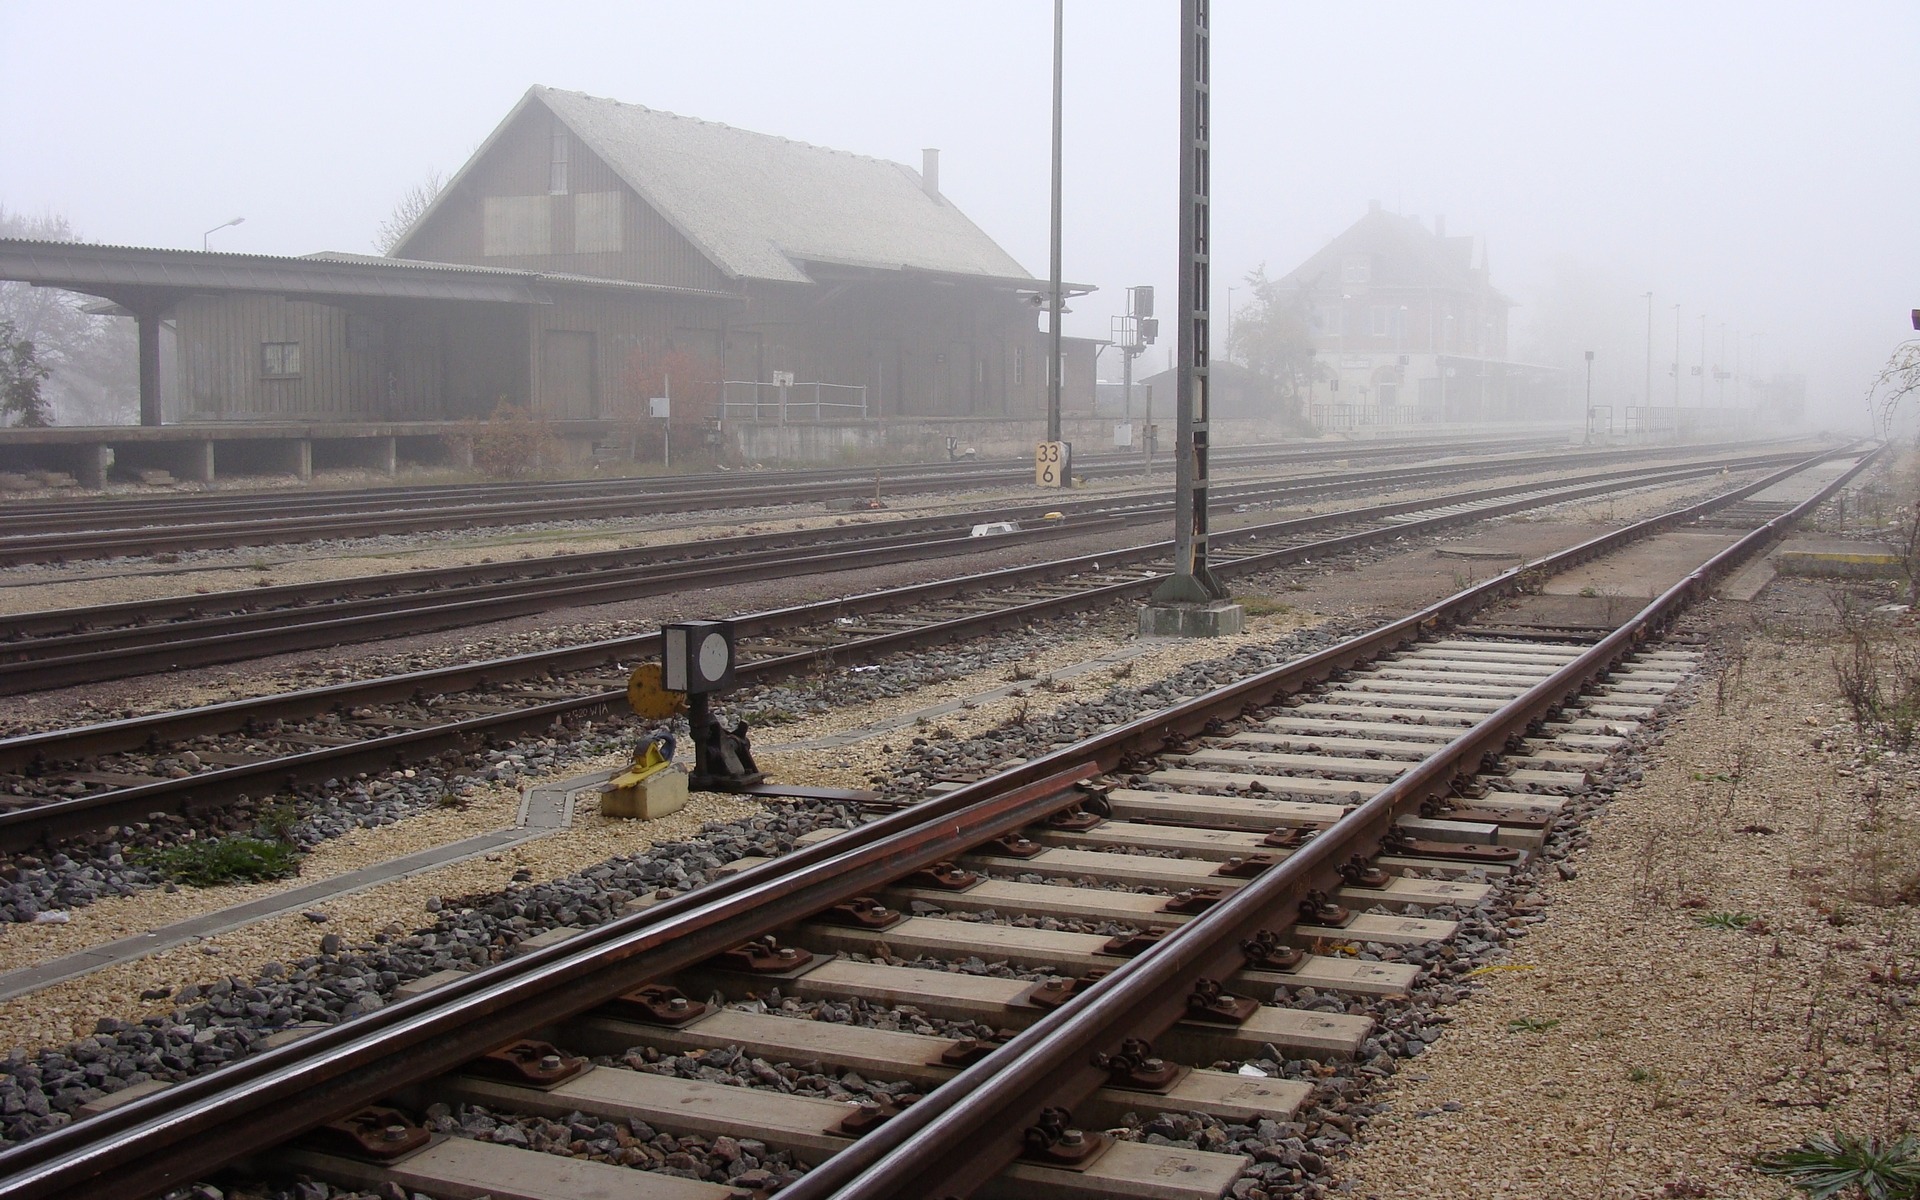
track, railway, train, transport, vehicle, train station, lane, railway station, rail transport, rolling stock, brenz railway, kbs 757, goods shed, giengen